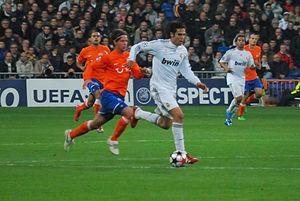
Ricardo Izecson dos Santos Leite, plus connu sous le pseudonyme de Kaká, né le 22 avril 1982 à Gama, District Fédéral, au Brésil, est un footballeur brésilien, qui évolue au poste de milieu offensif du début des années 2000 à la fin des années 2010.
Dusan Djuric est un footballeur suédois d'origine serbe né le 16 septembre 1984 à Halmstad en Suède. Il joue en tant que milieu de terrain dans le club de GAIS.